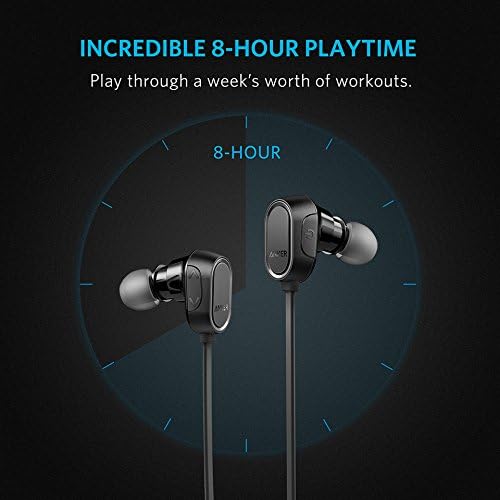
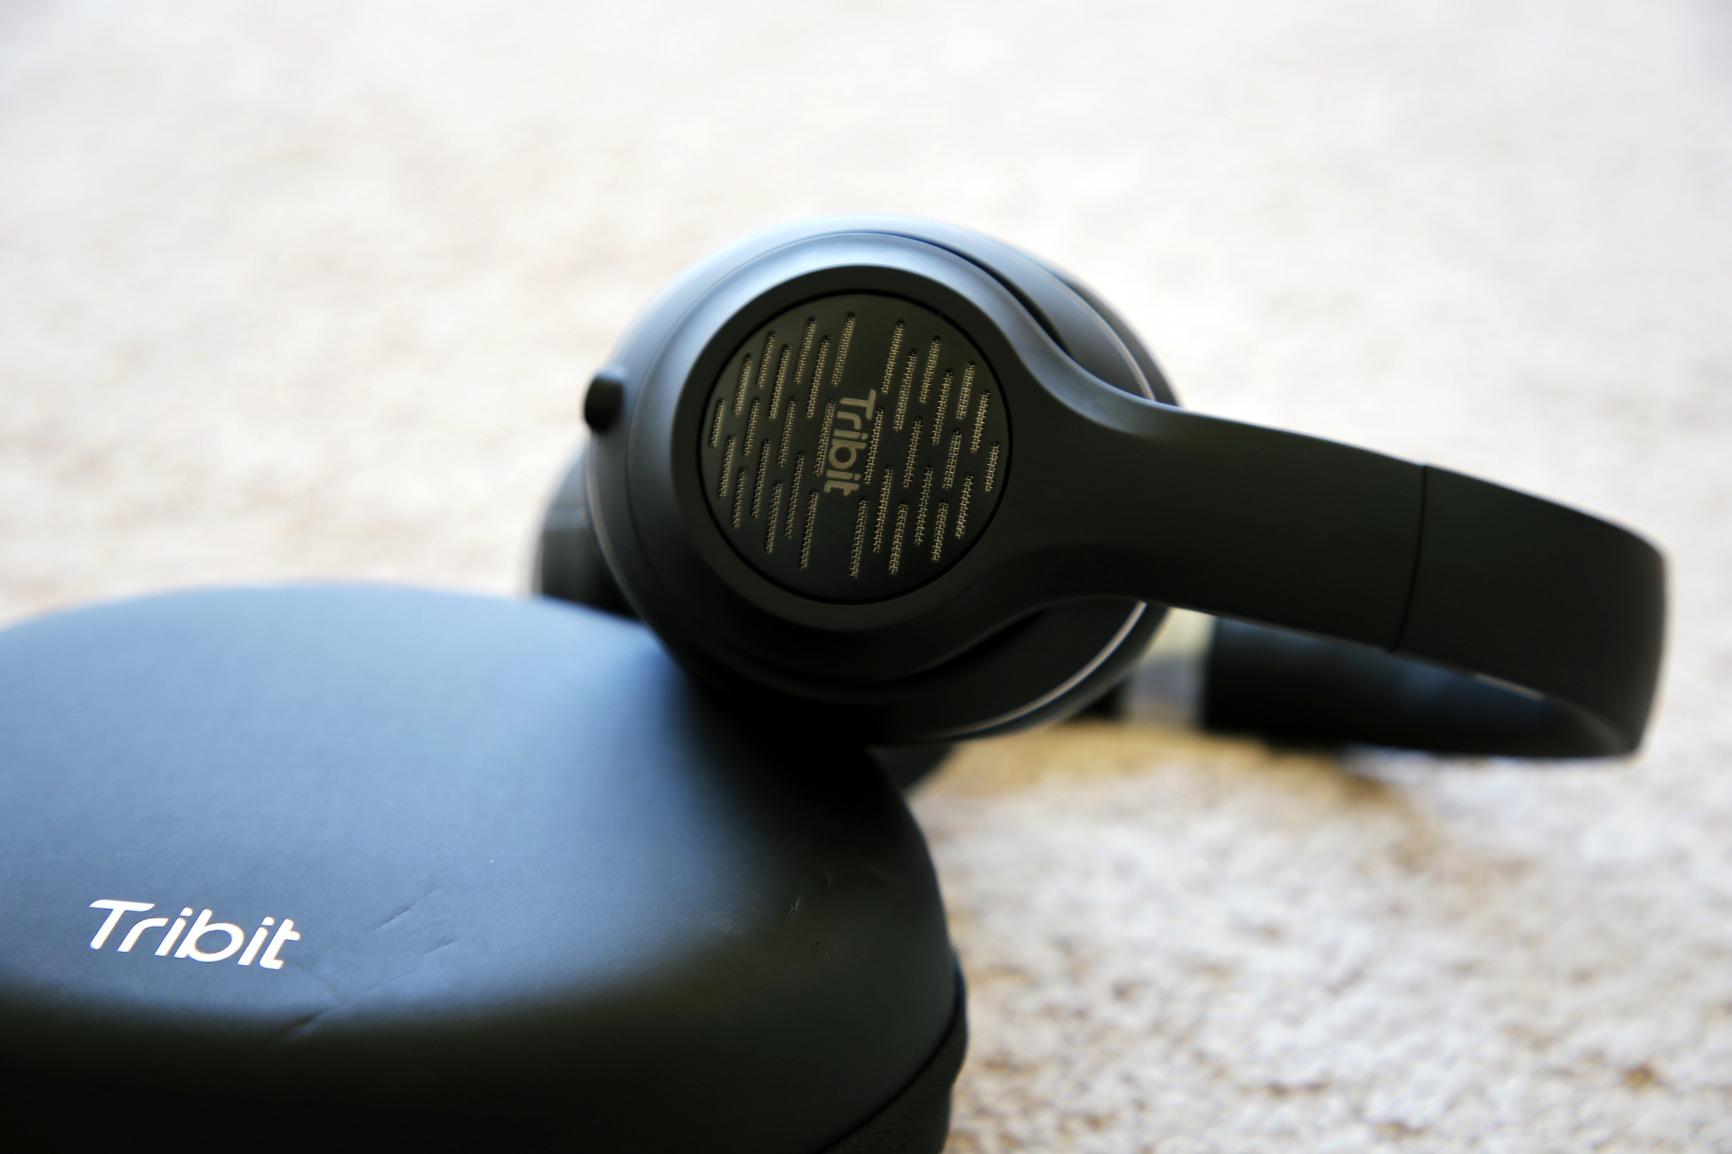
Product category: headphones
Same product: no